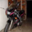
Label: motorcycle